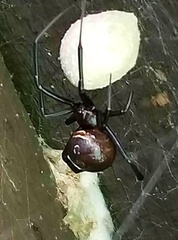
Species: Lactrodectus_hesperus